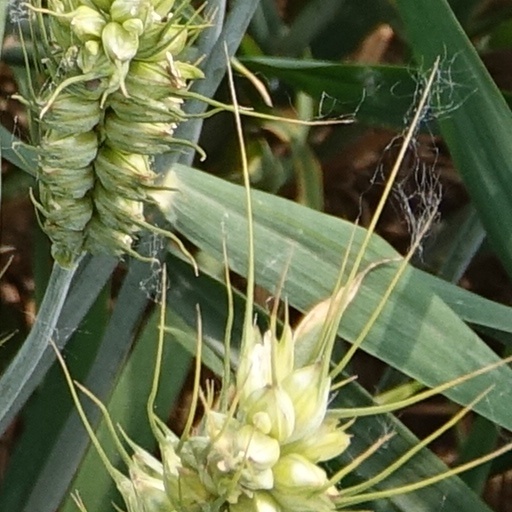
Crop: wheat